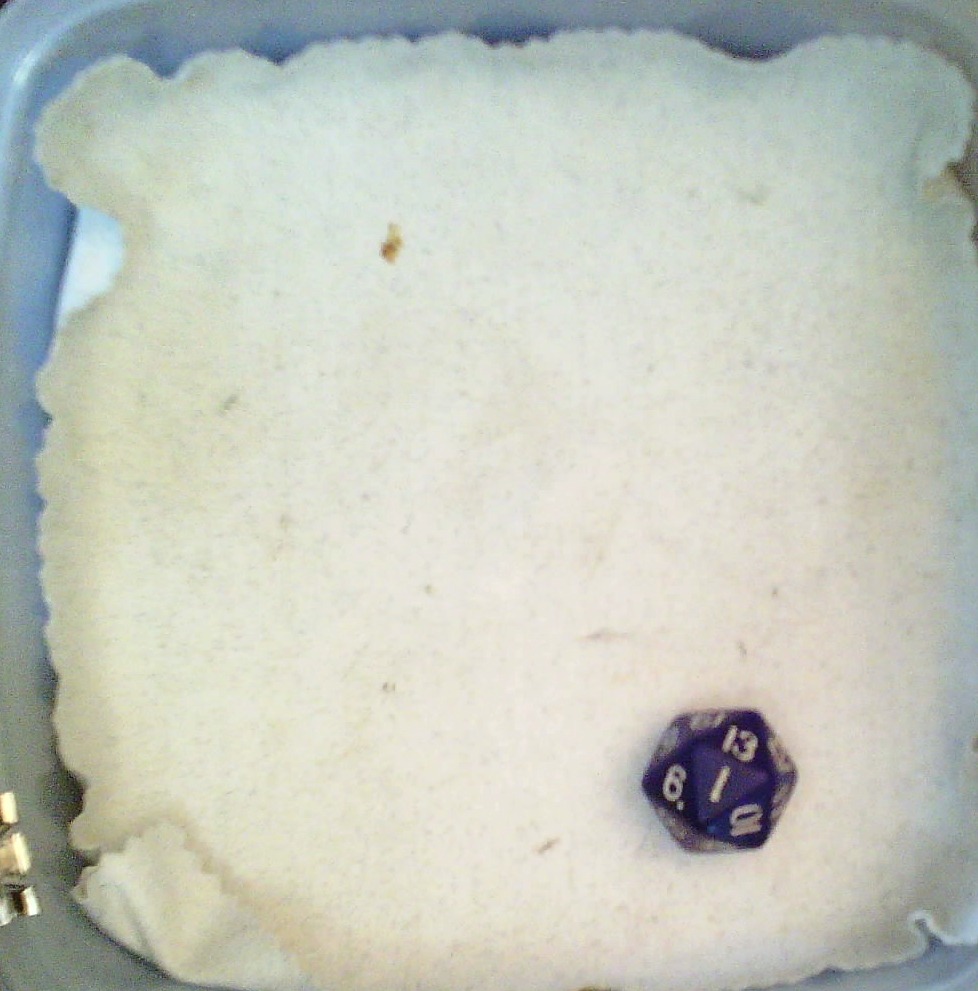
Dice in frame:
type: d20
value: 1
Label source: human
Face values trusted: yes